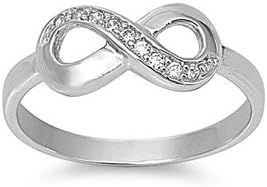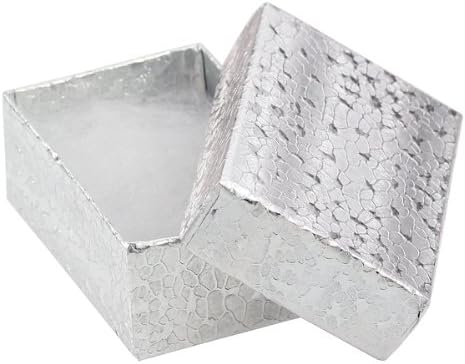
Jinique FBAS-0005 Sterling Silver Infinity Ring With CZ; Comes Box
Category: AMAZON FASHION
Absolutely brilliant 925 Sterling Silver Infinity Ring With CZ. This ring is very durable and solid. It WILL last you a very long time. You can wear this ring whenever and wherever. Wear it with fashion, wear it with upscale dress codes. This ring fits ALL occasions. Save hundreds of dollars from retailers from the mall. Wear this high quality sterling silver ring, simple but very classy and elegant. Great value for who is on budget.
Features: 925 Sterling Silver | Face Height: 7mm | Stone: Clear CZ | Comes With Free Gift Box